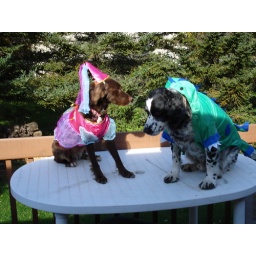
dogs in costumes just hanging out on the table